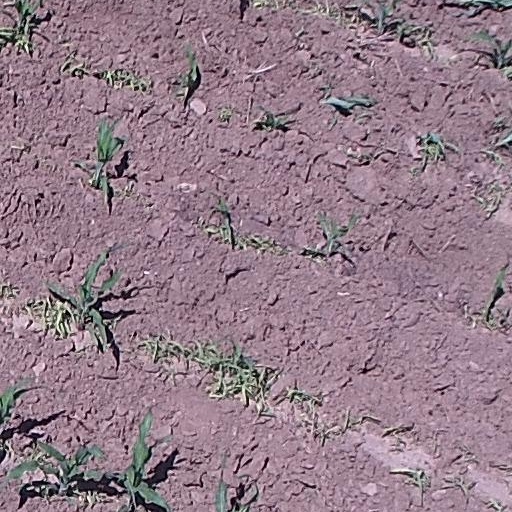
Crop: maize; corn